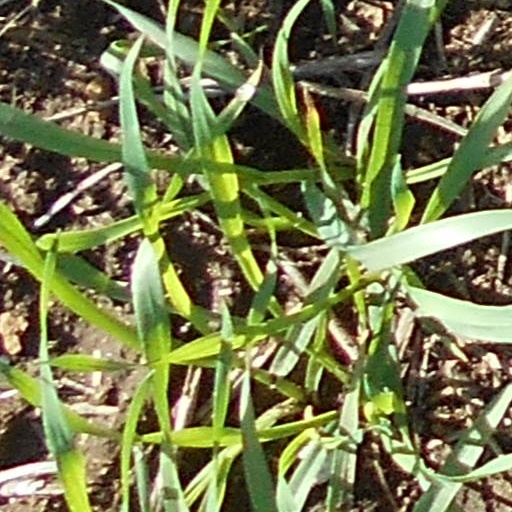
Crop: wheat